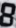
Number: 8